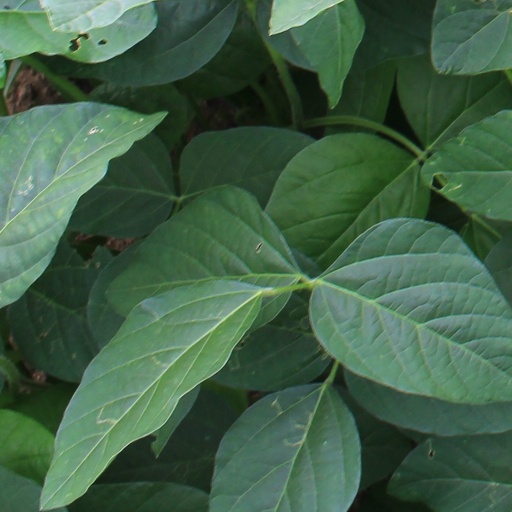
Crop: soybean